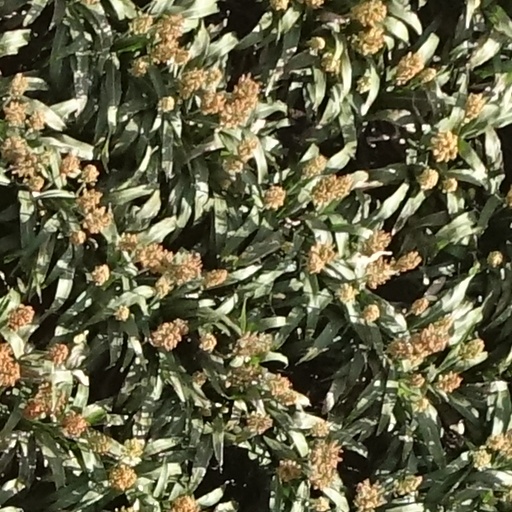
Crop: sorghum